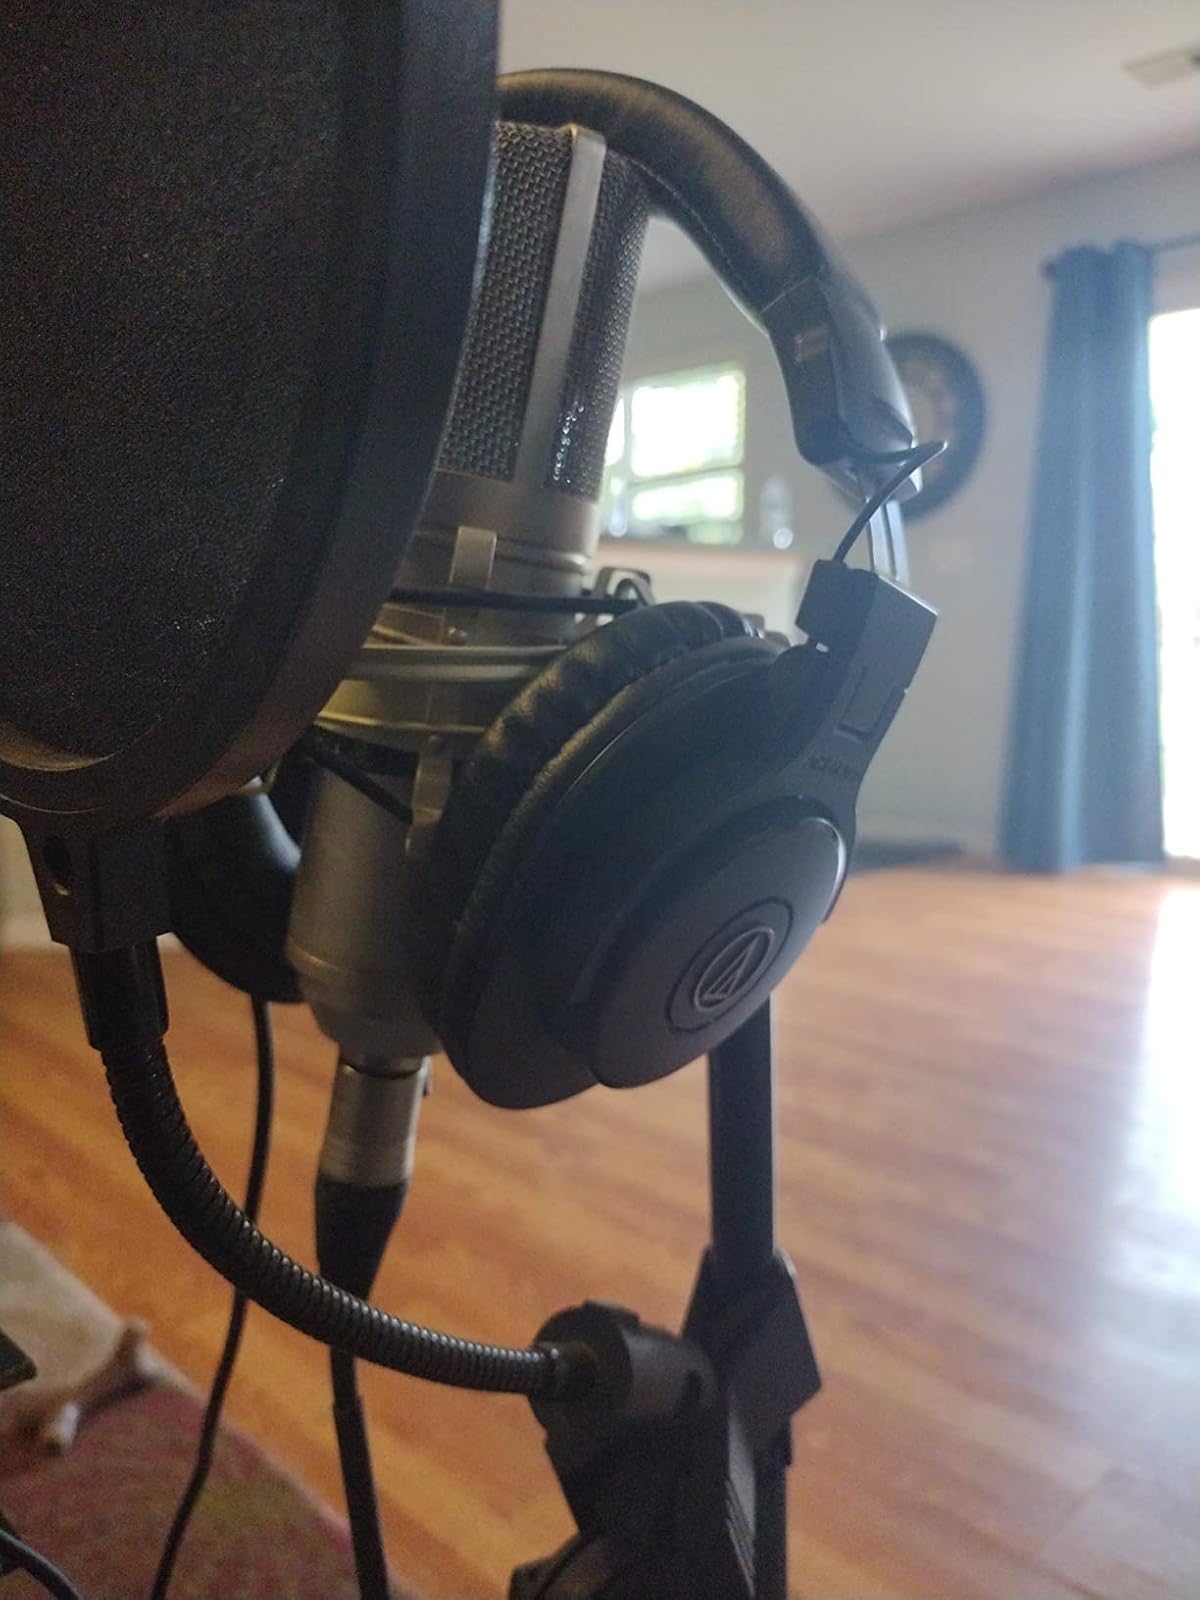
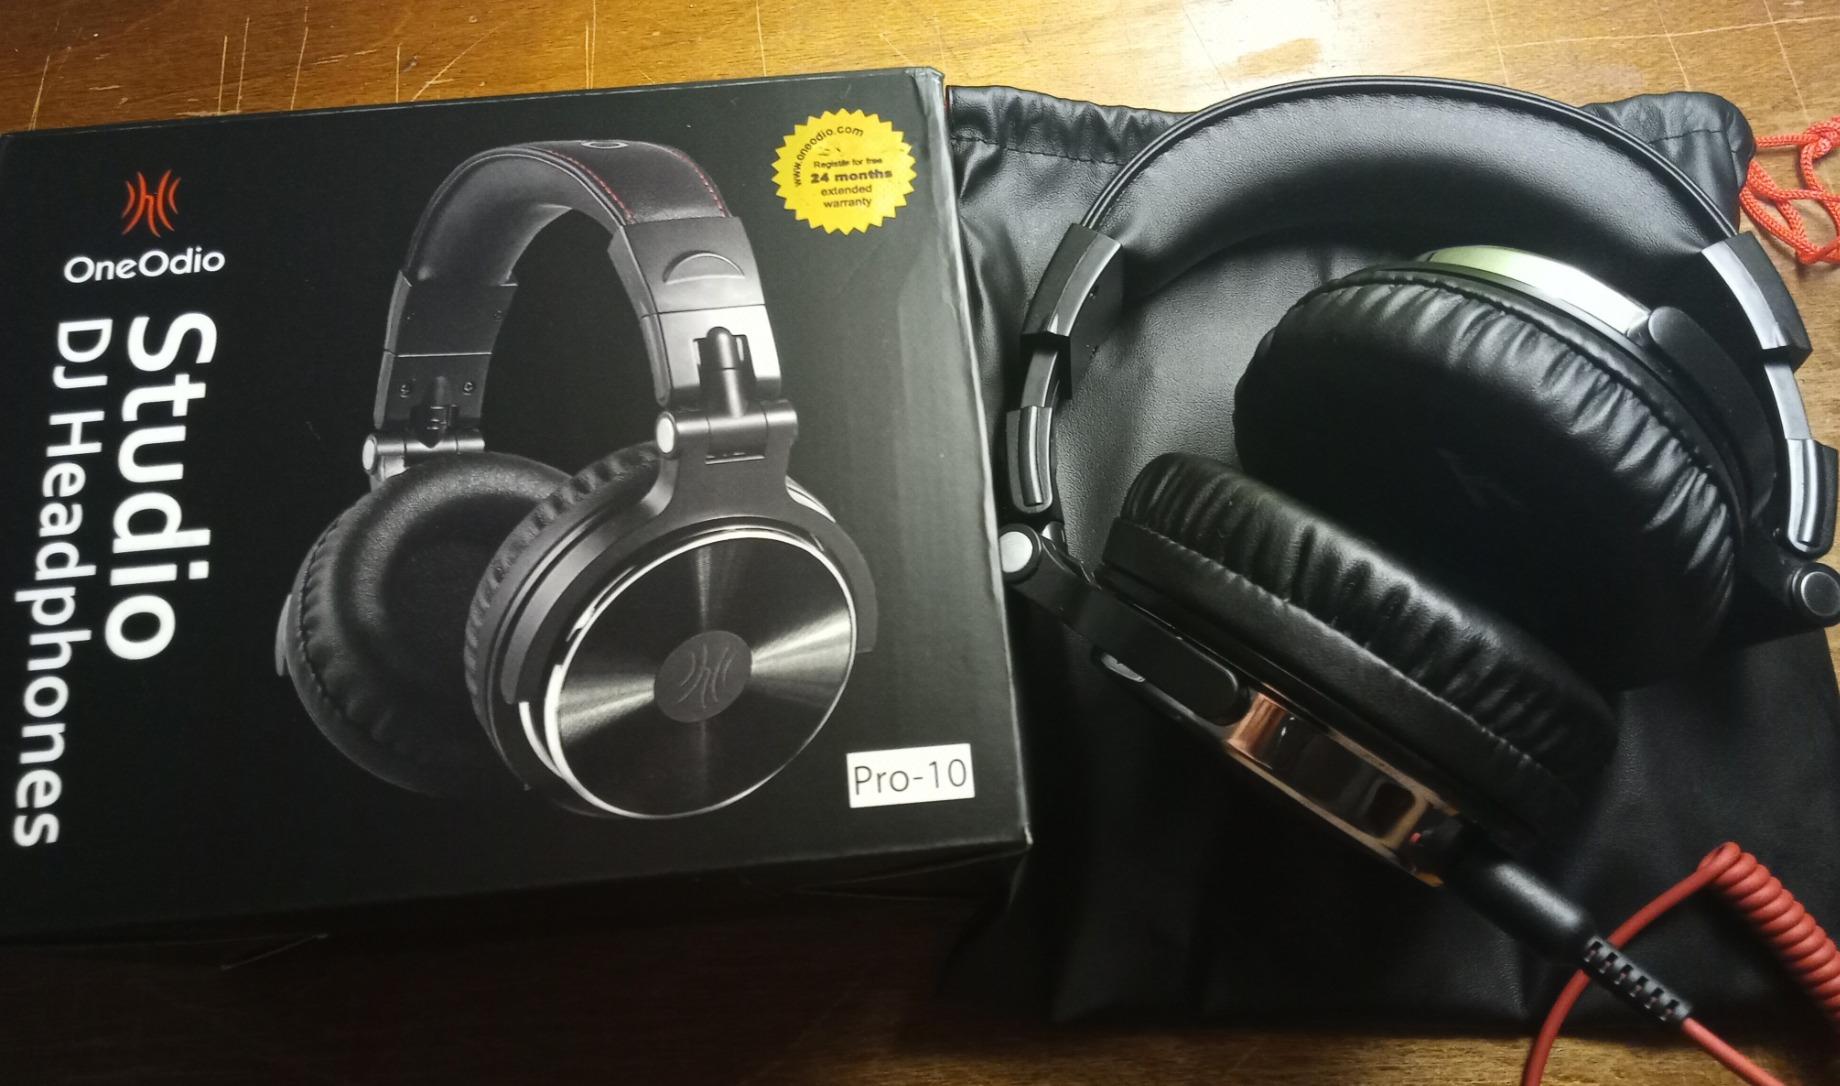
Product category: headphones
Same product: no